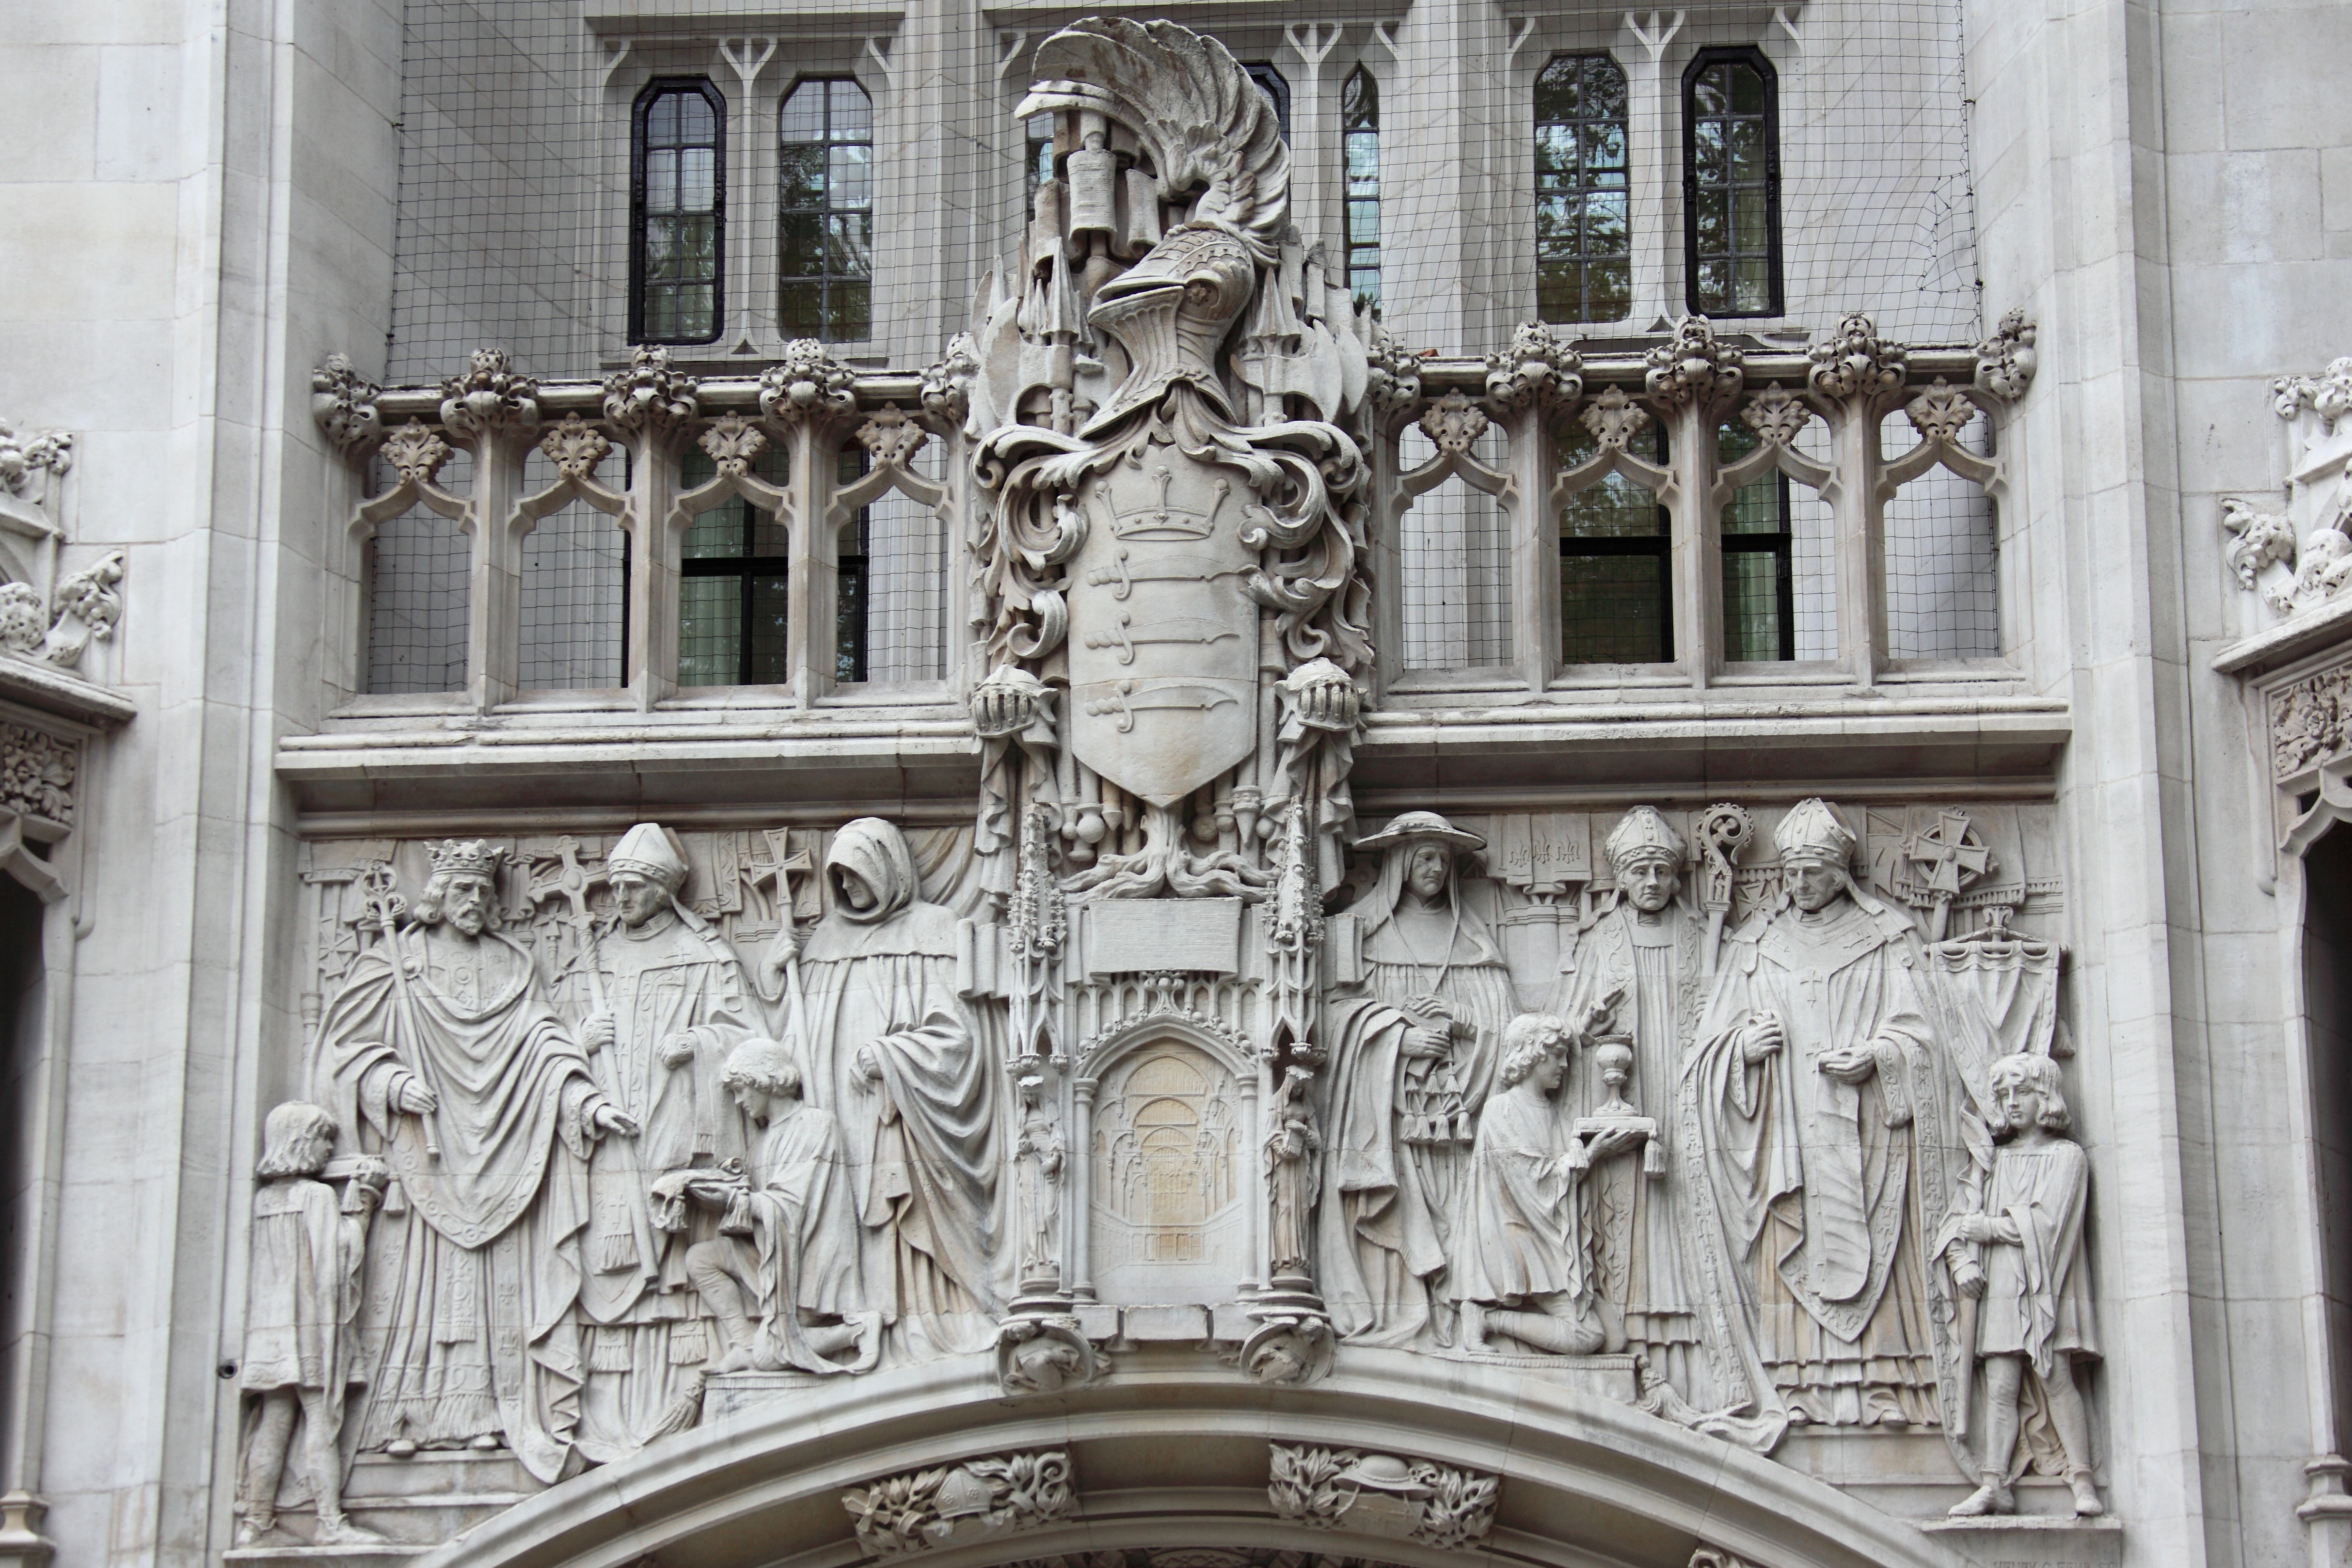
architecture, structure, window, building, palace, old, city, monument, statue, arch, column, tower, religion, landmark, facade, church, cathedral, historic, gothic, place of worship, baptistery, england, sculpture, london, famous, abbey, heritage, britain, westminster, basilica, gothic architecture, ancient history